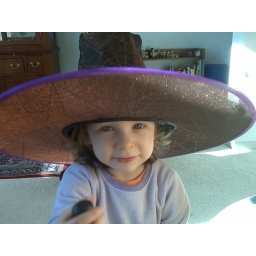
In the witch hat at Grandma's house - the item in her hand is the broom, of course.